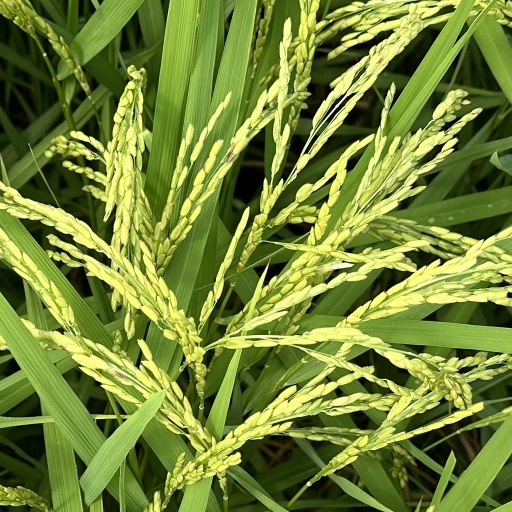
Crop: rice